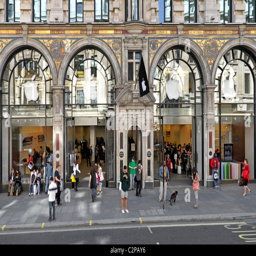
people outside computer hardware business